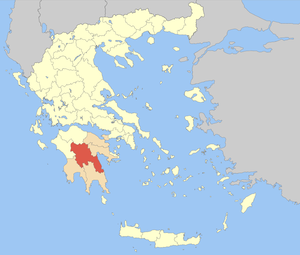
L'histoire du terme Acadie et de ses dérivés commence en 1524 lorsque Giovanni da Verrazano l'utilise pour la première fois. Ce nom serait soit d'origine malécite-passamaquoddy, micmaque ou grecque.
L’Arcadie est une région de la Grèce située au centre de la péninsule du Péloponnèse. Son relief est très montagneux, surtout au nord et elle est baignée à l'est par la mer Égée. Tirant son nom du personnage mythologique Arcas, elle constitue également un district régional de la périphérie du Péloponnèse, dont la capitale est Tripoli.